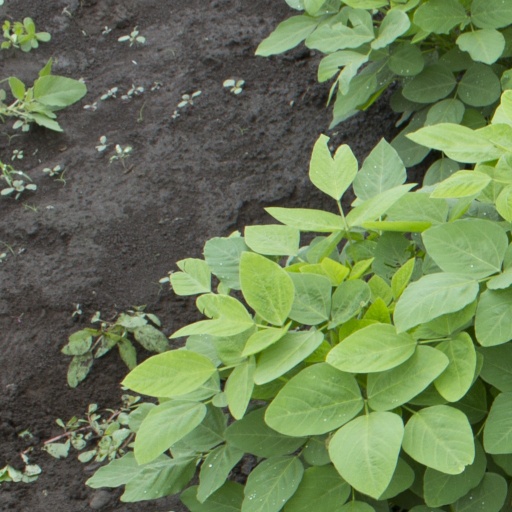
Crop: soybean